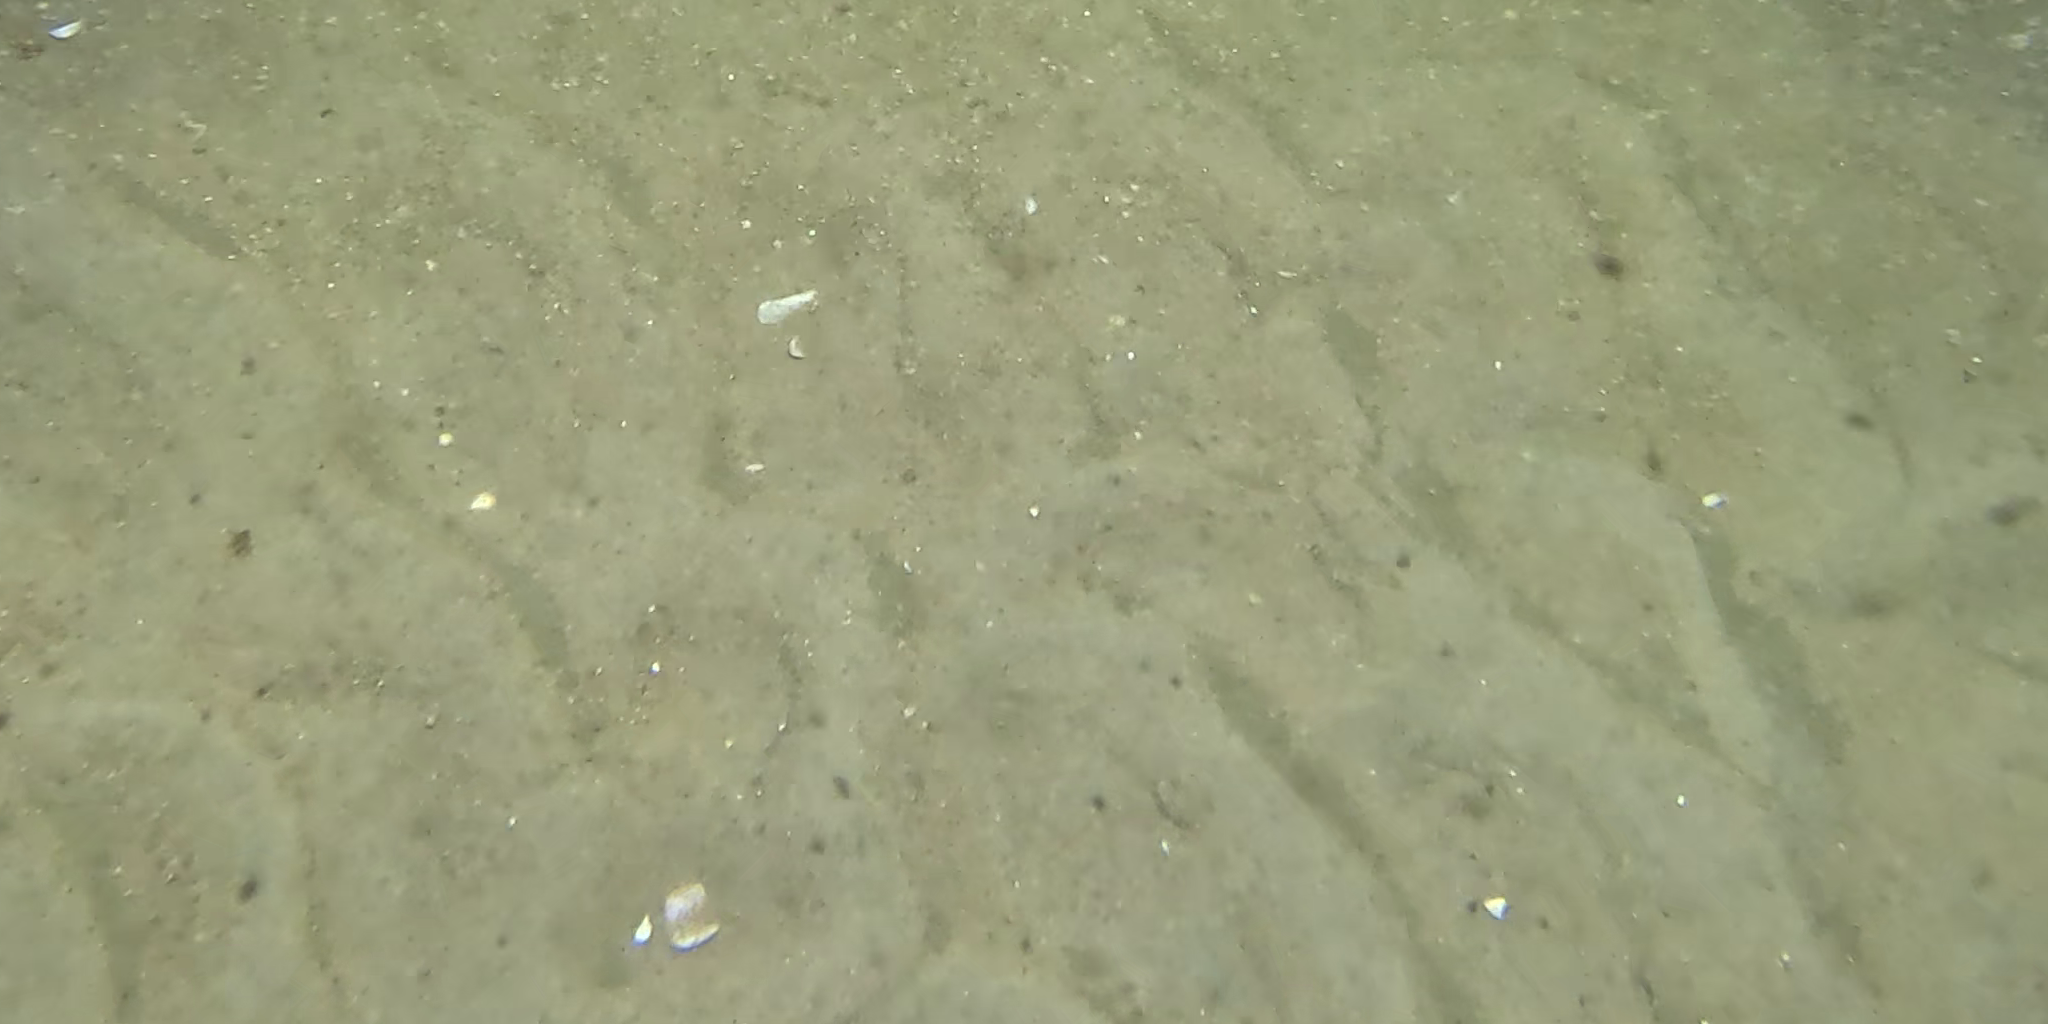
Seabed habitat: sand